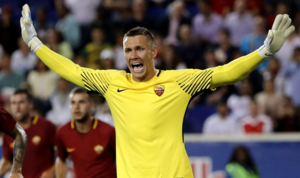
Łukasz Skorupski
Łukasz Skorupski er en polsk fodboldspiller, der spiller som målmand i AS Roma.